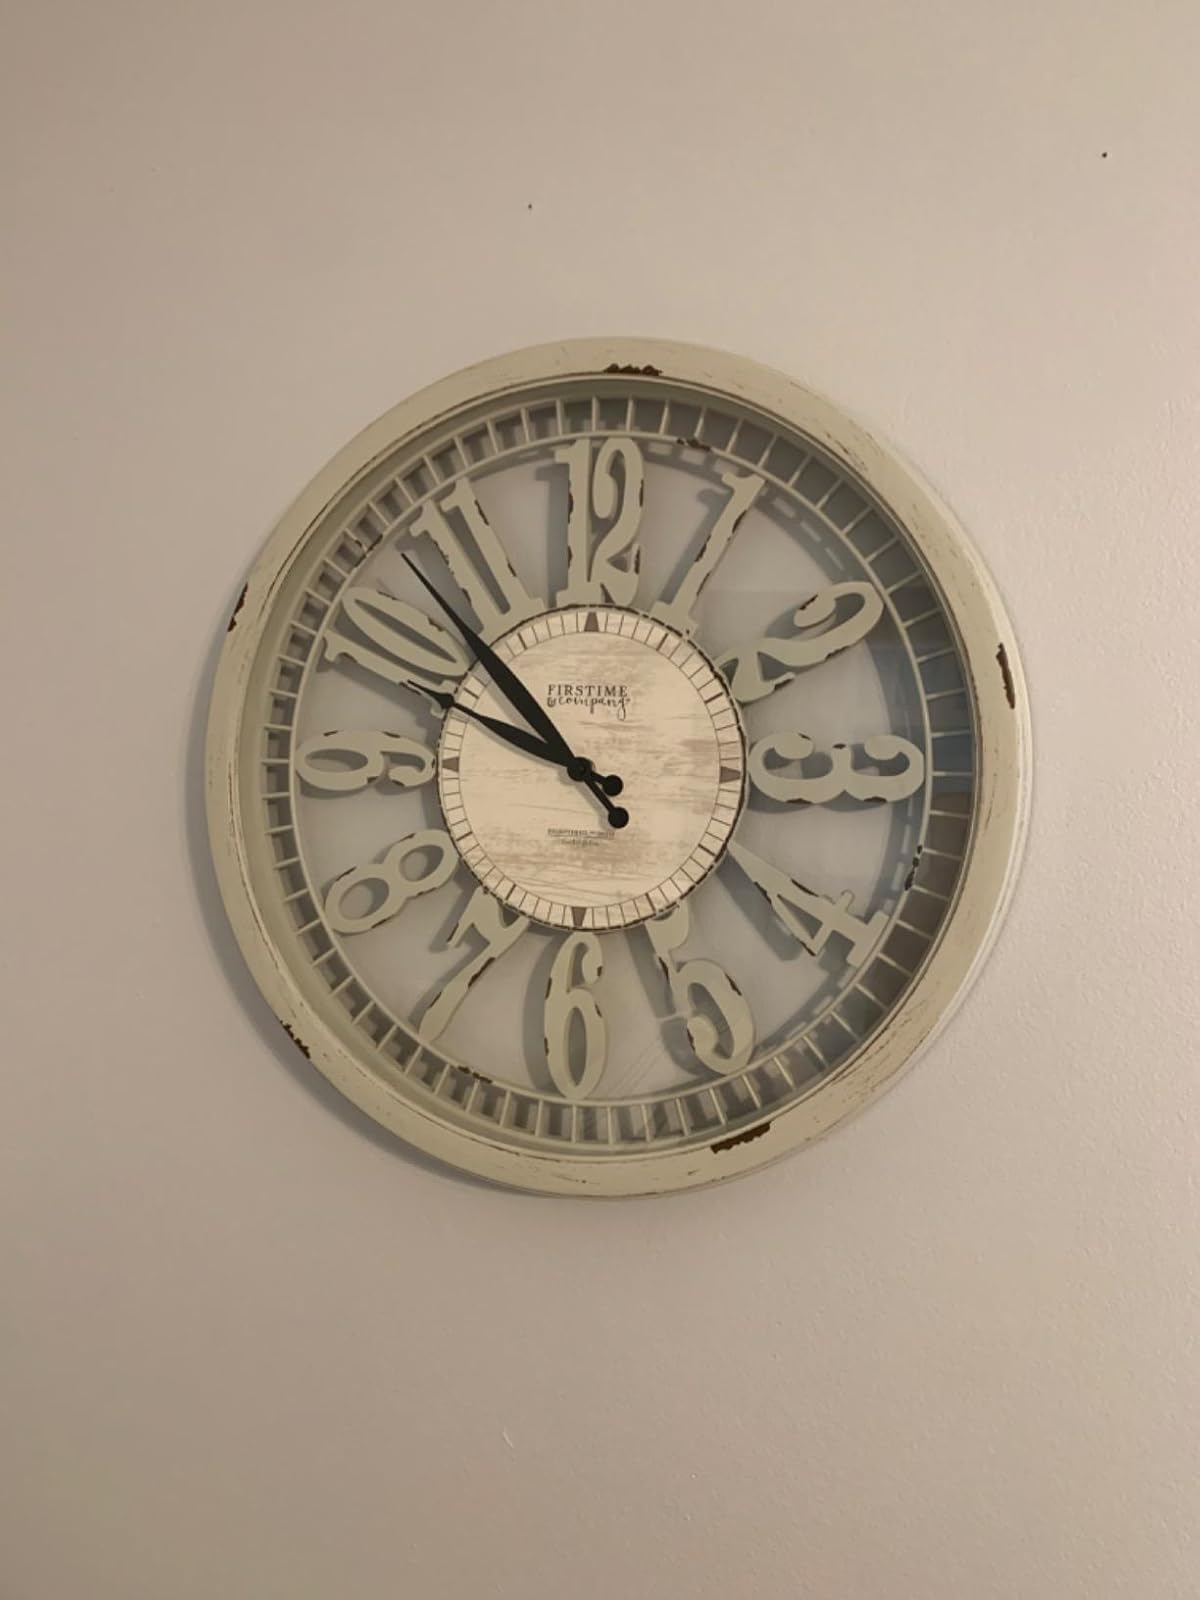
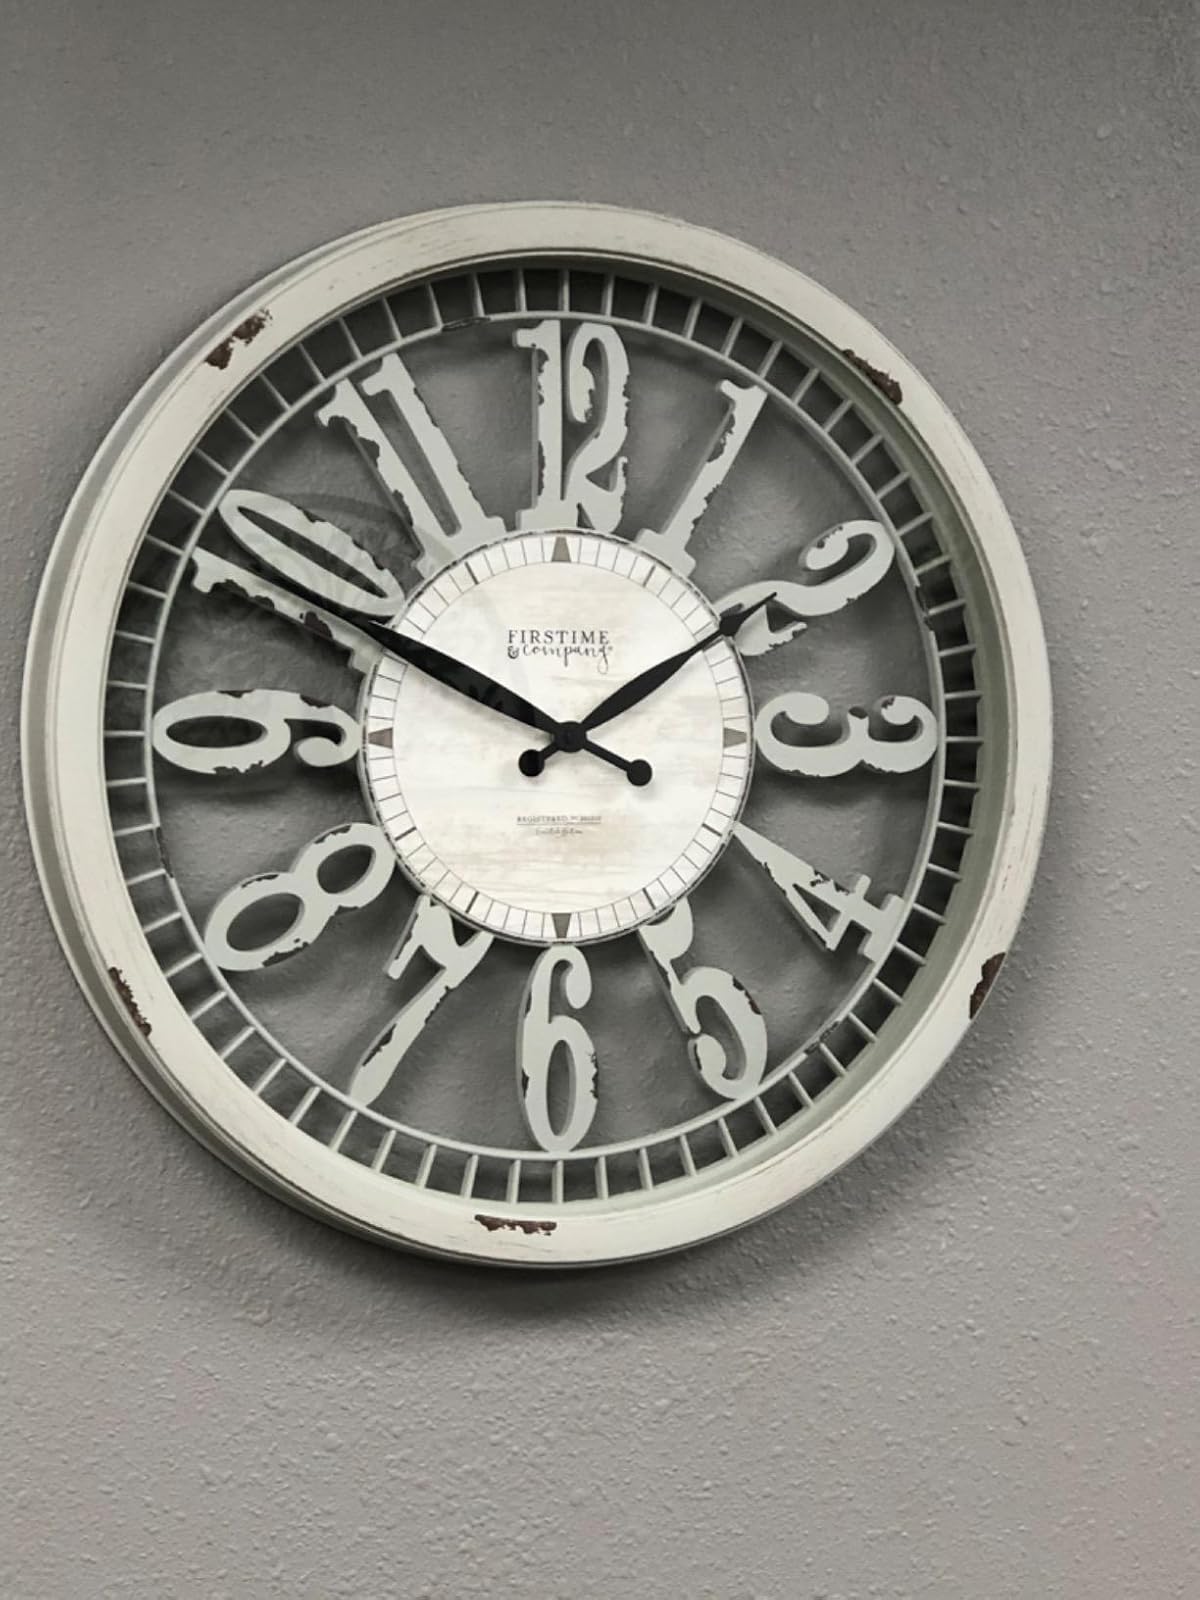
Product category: clock
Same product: yes